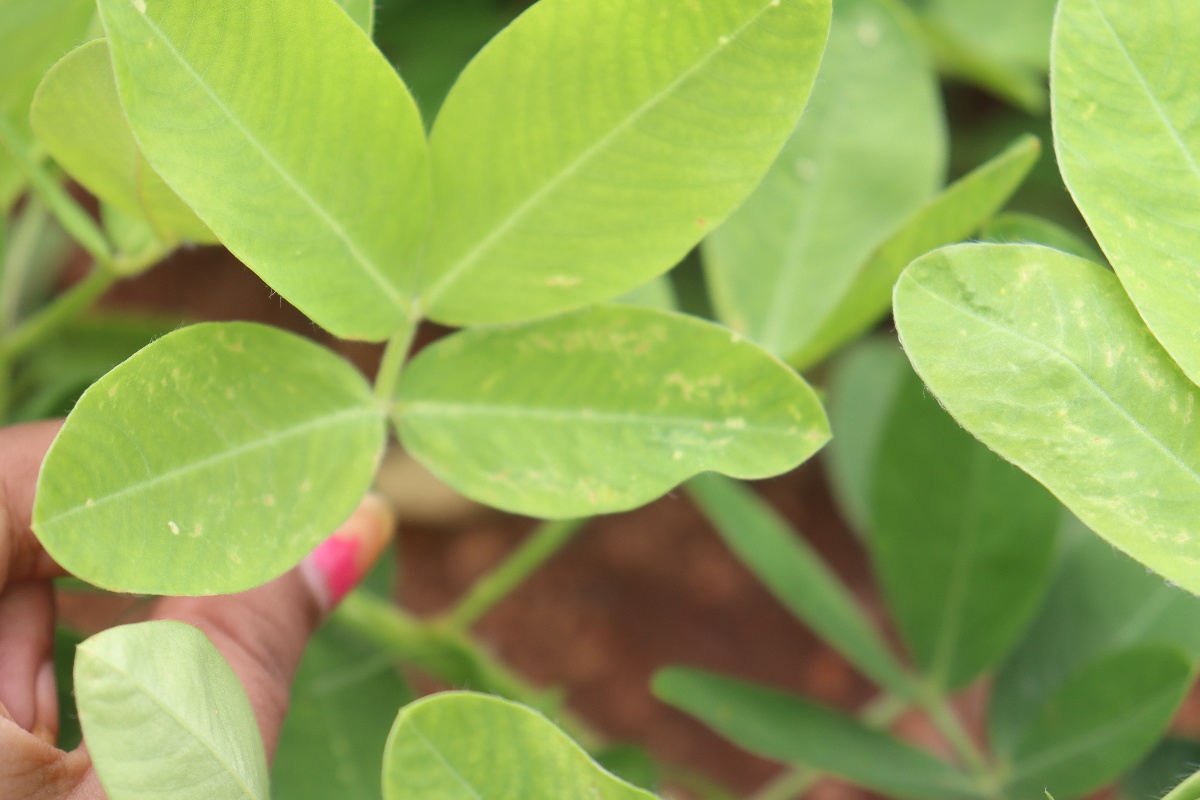
Label: healthy leaf